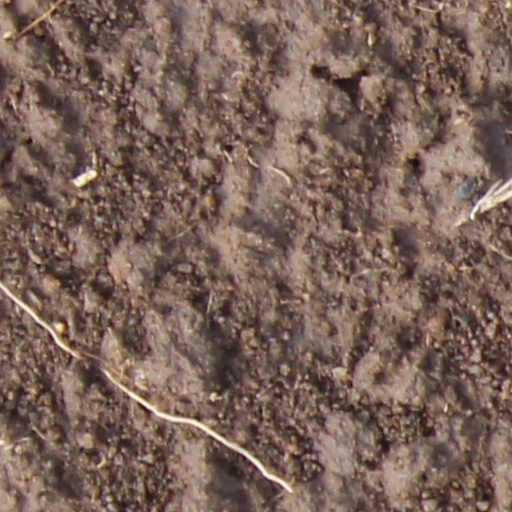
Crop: wheat